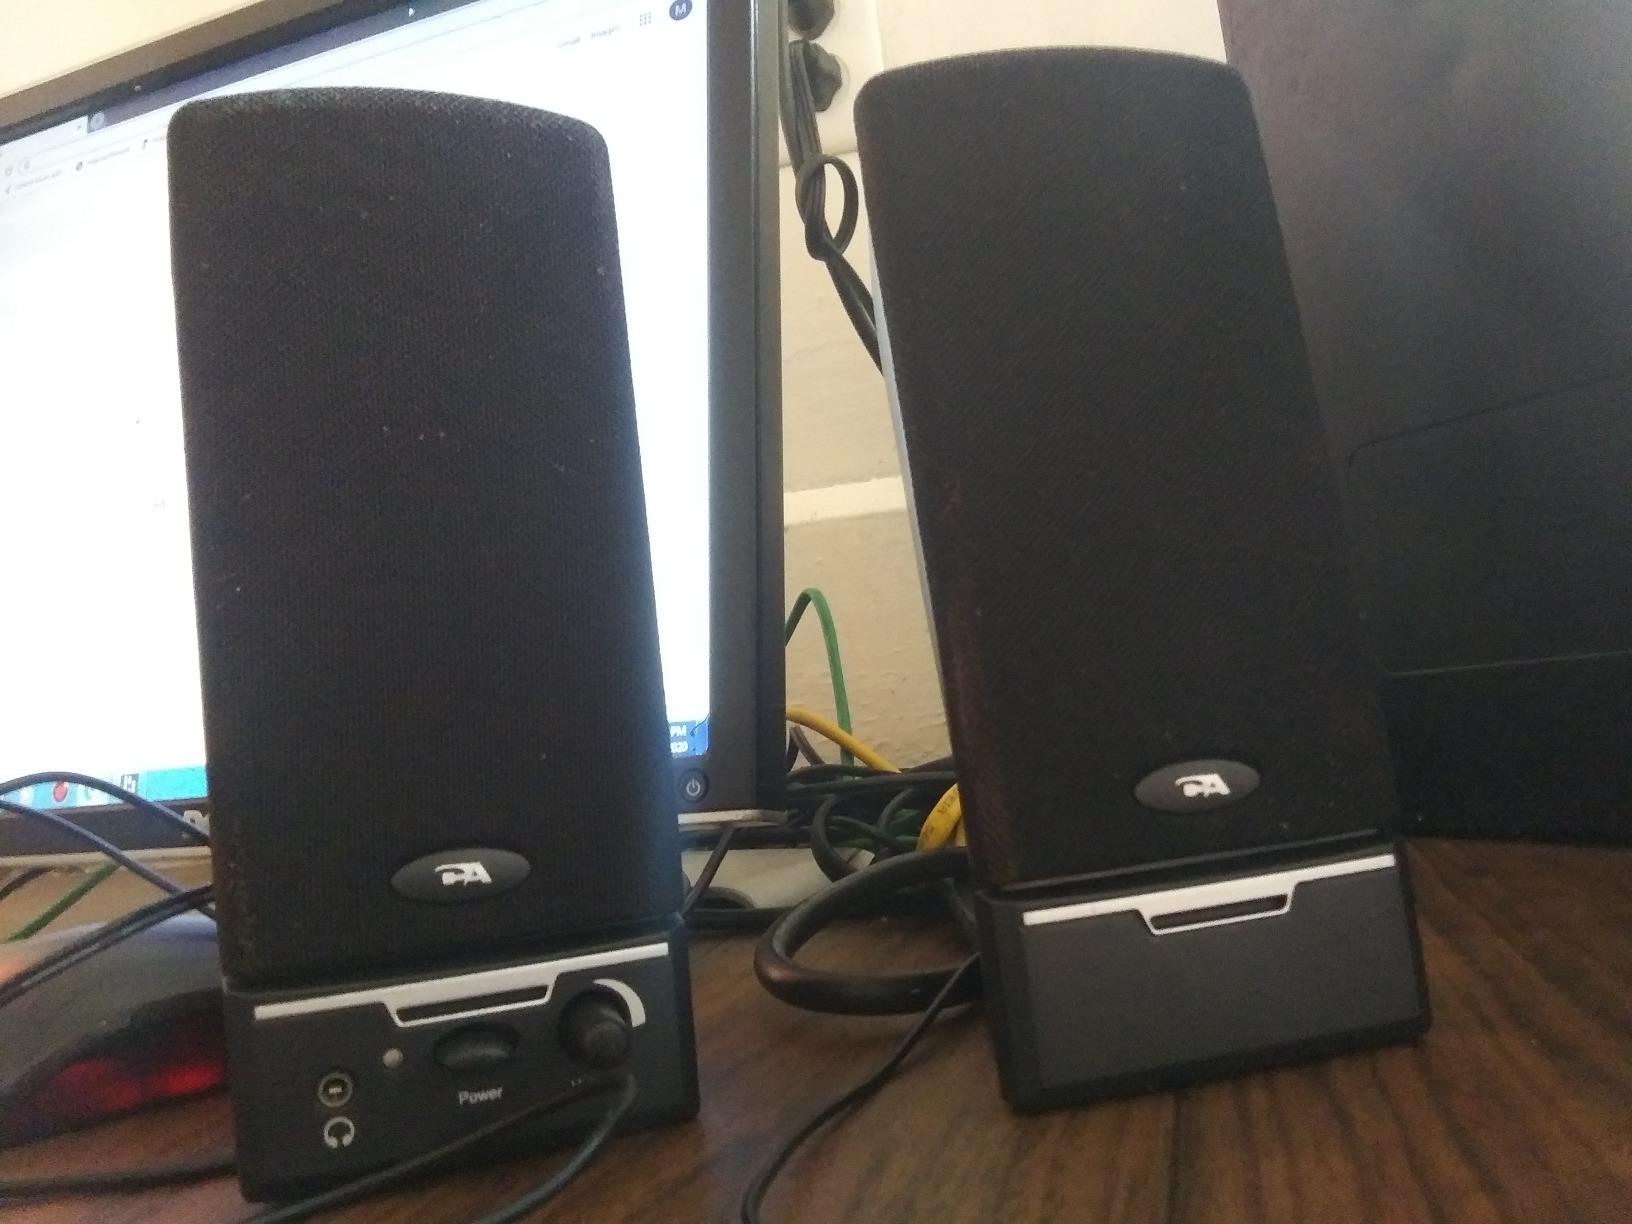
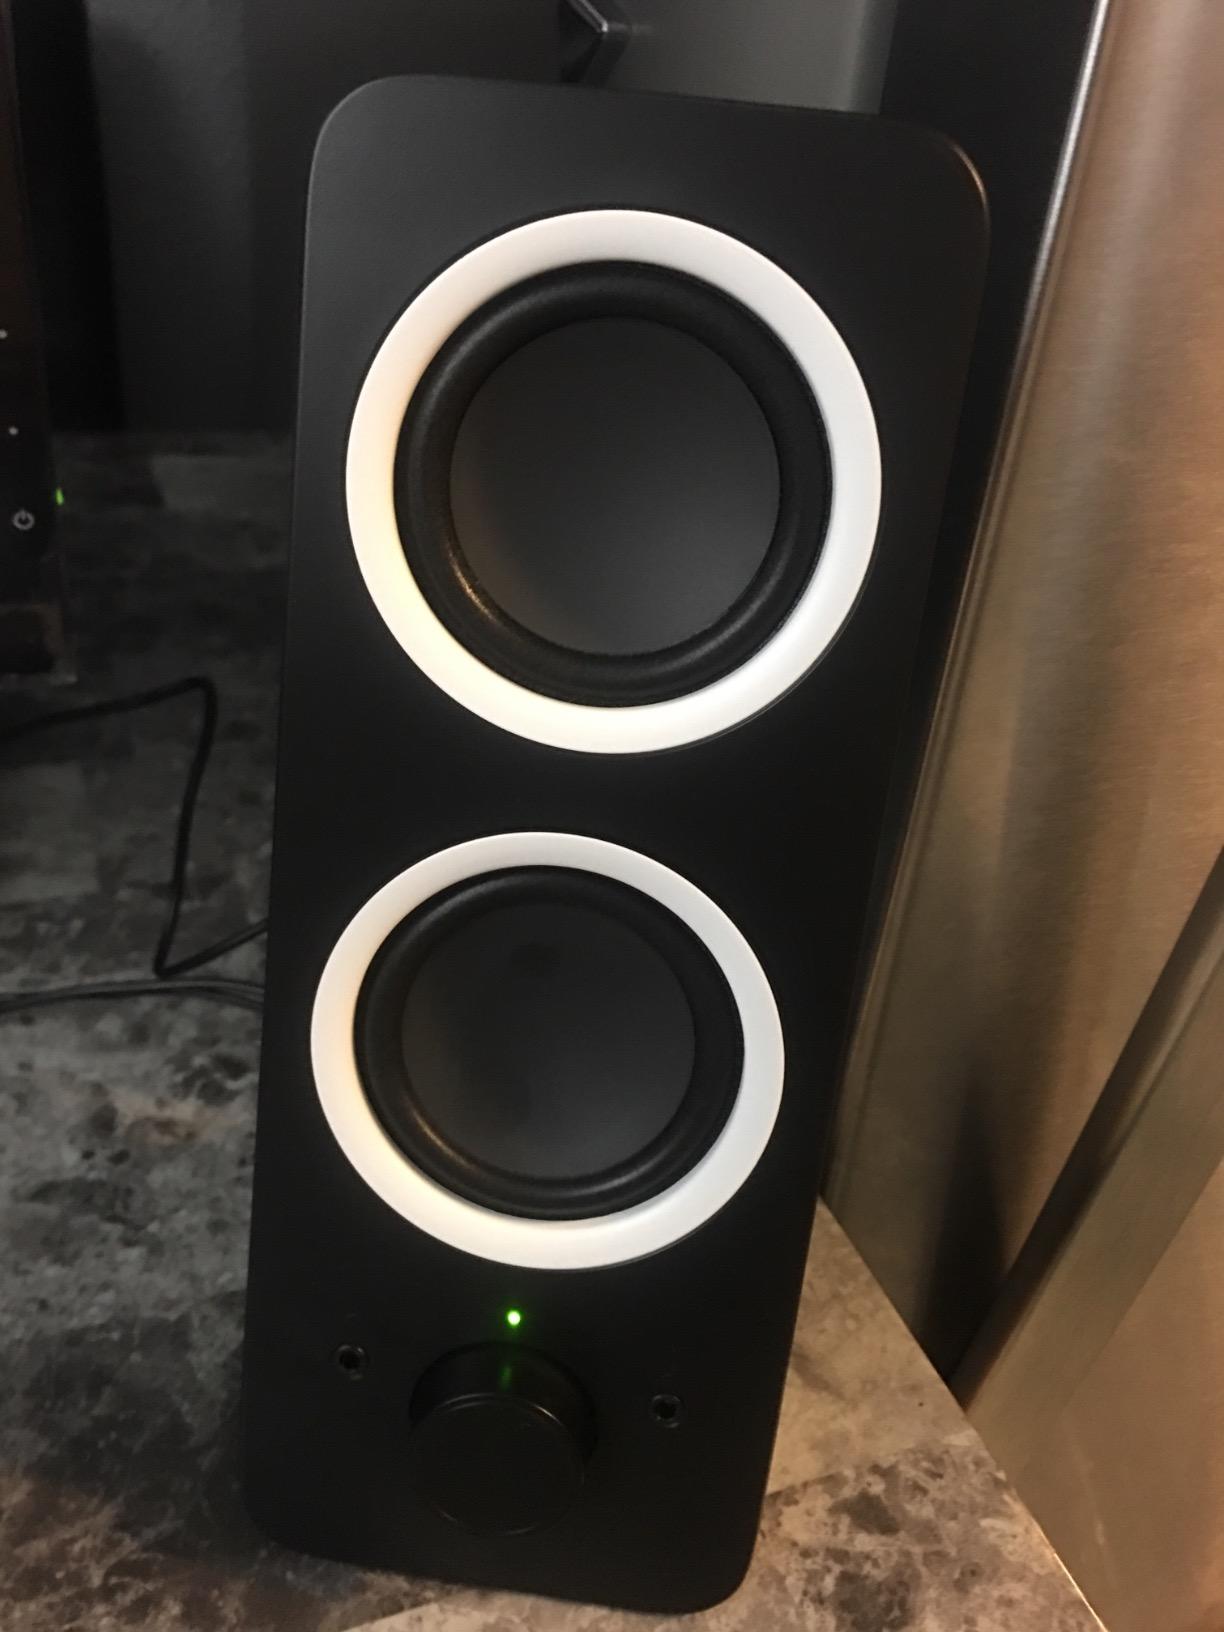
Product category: speaker
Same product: no